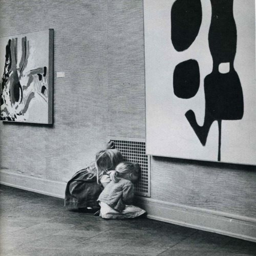
to children , the whole world is a work of art - and they 're right .